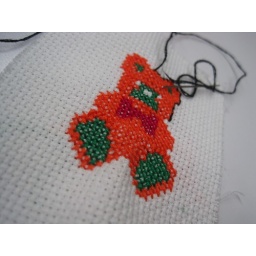
Finished my cross stitch bear in Clothing 1 today :D I'm makin' Jennifer a cat now :3